Joseph Nash

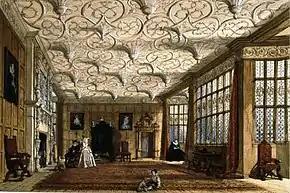
The withdrawing room of Bramall Hall, Cheshire.

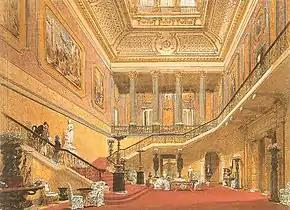
Stafford House (now Lancaster House, London) central hall and principal staircase, 1850.

Joseph Nash (17 December 180919 December 1878) was an English watercolour painter and lithographer, specialising in historical buildings. His major work was the 4-volume "Mansions of England in the Olden Time", published from 1839–49.